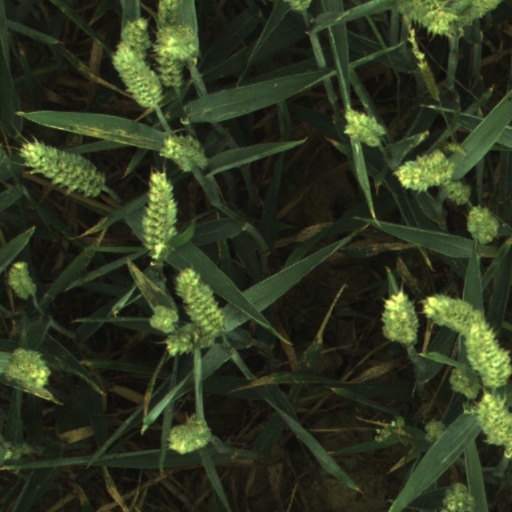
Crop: wheat